M8 Greyhound

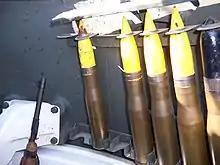
Shells for the main 37 mm gun were stored on racks inside the turret. The barrel of an M1 carbine, carried for close-in vehicular defense, is visible at left.

The M8's armor was thin, but it provided protection for the crew from small-arms fire and shrapnel, enough so that the vehicle could carry out its main mission of reconnaissance. The frontal, sloped hull armor varied in thickness from The side and rear hull armor, also sloped but slightly less so than the front, was thick. The top armor was thick, as was the floor. The turret was comparatively better protected than the hull, being thick all around, with an partial roof. The cast, rounded gun shield was uniformly thick.